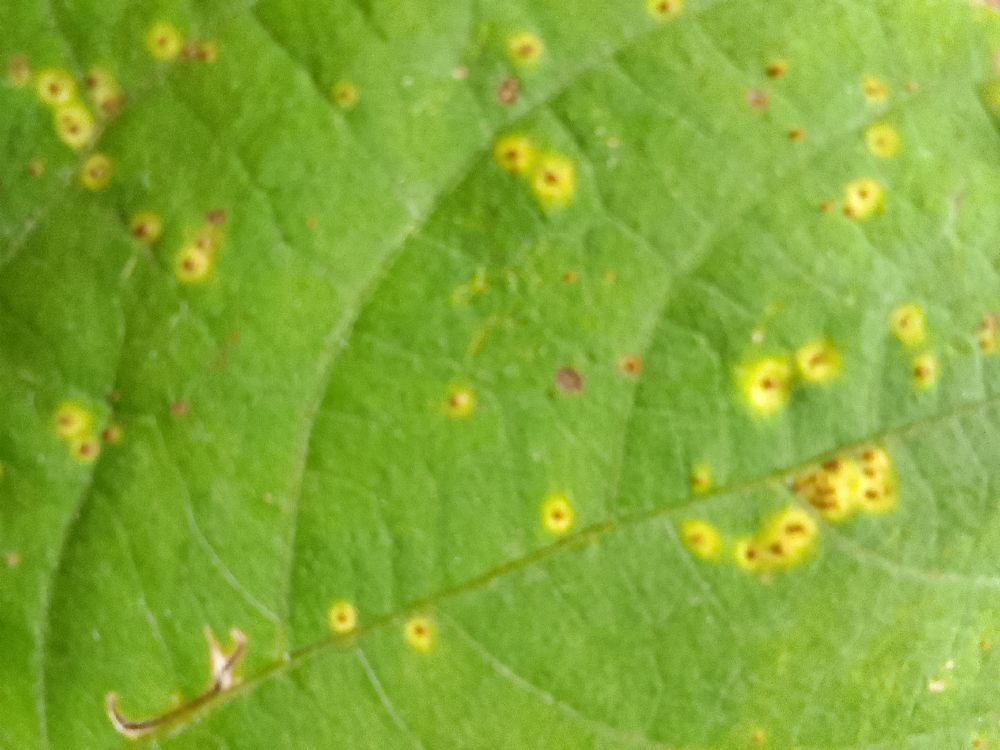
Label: rust